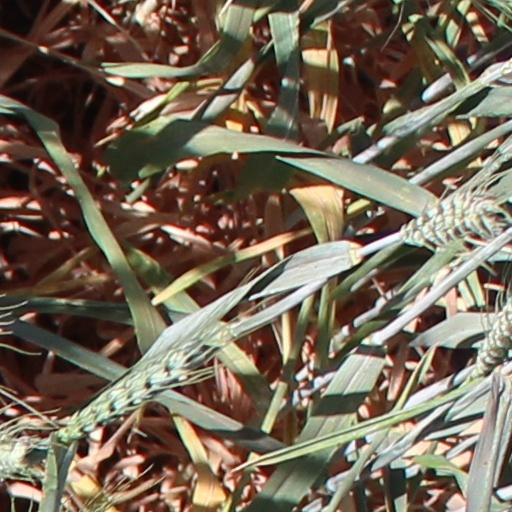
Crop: wheat